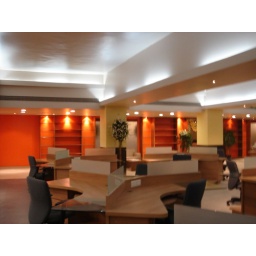
Cleartrip's office area near my desk